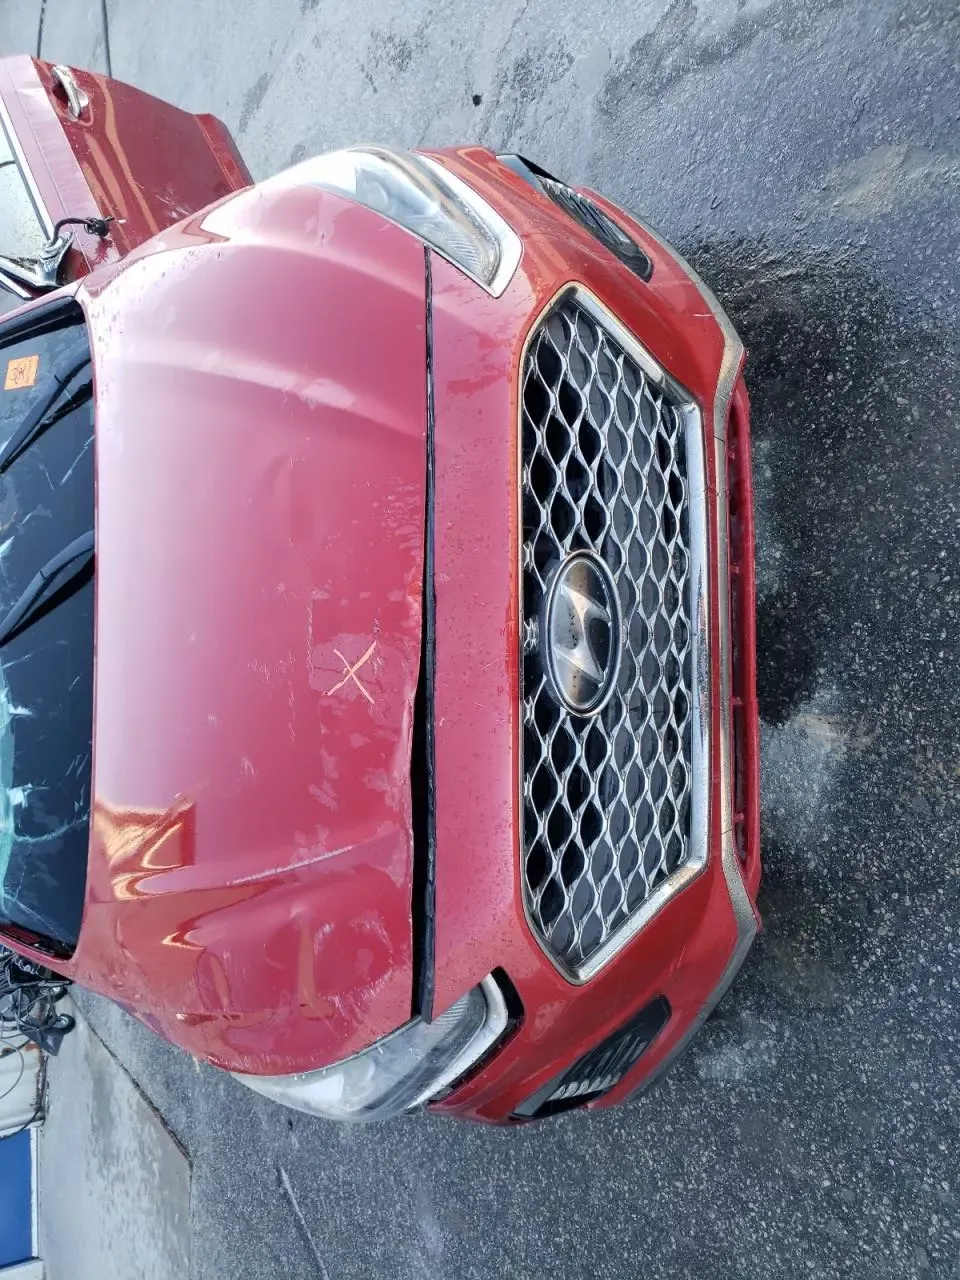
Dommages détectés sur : pare-choc avant, capot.
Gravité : mineur